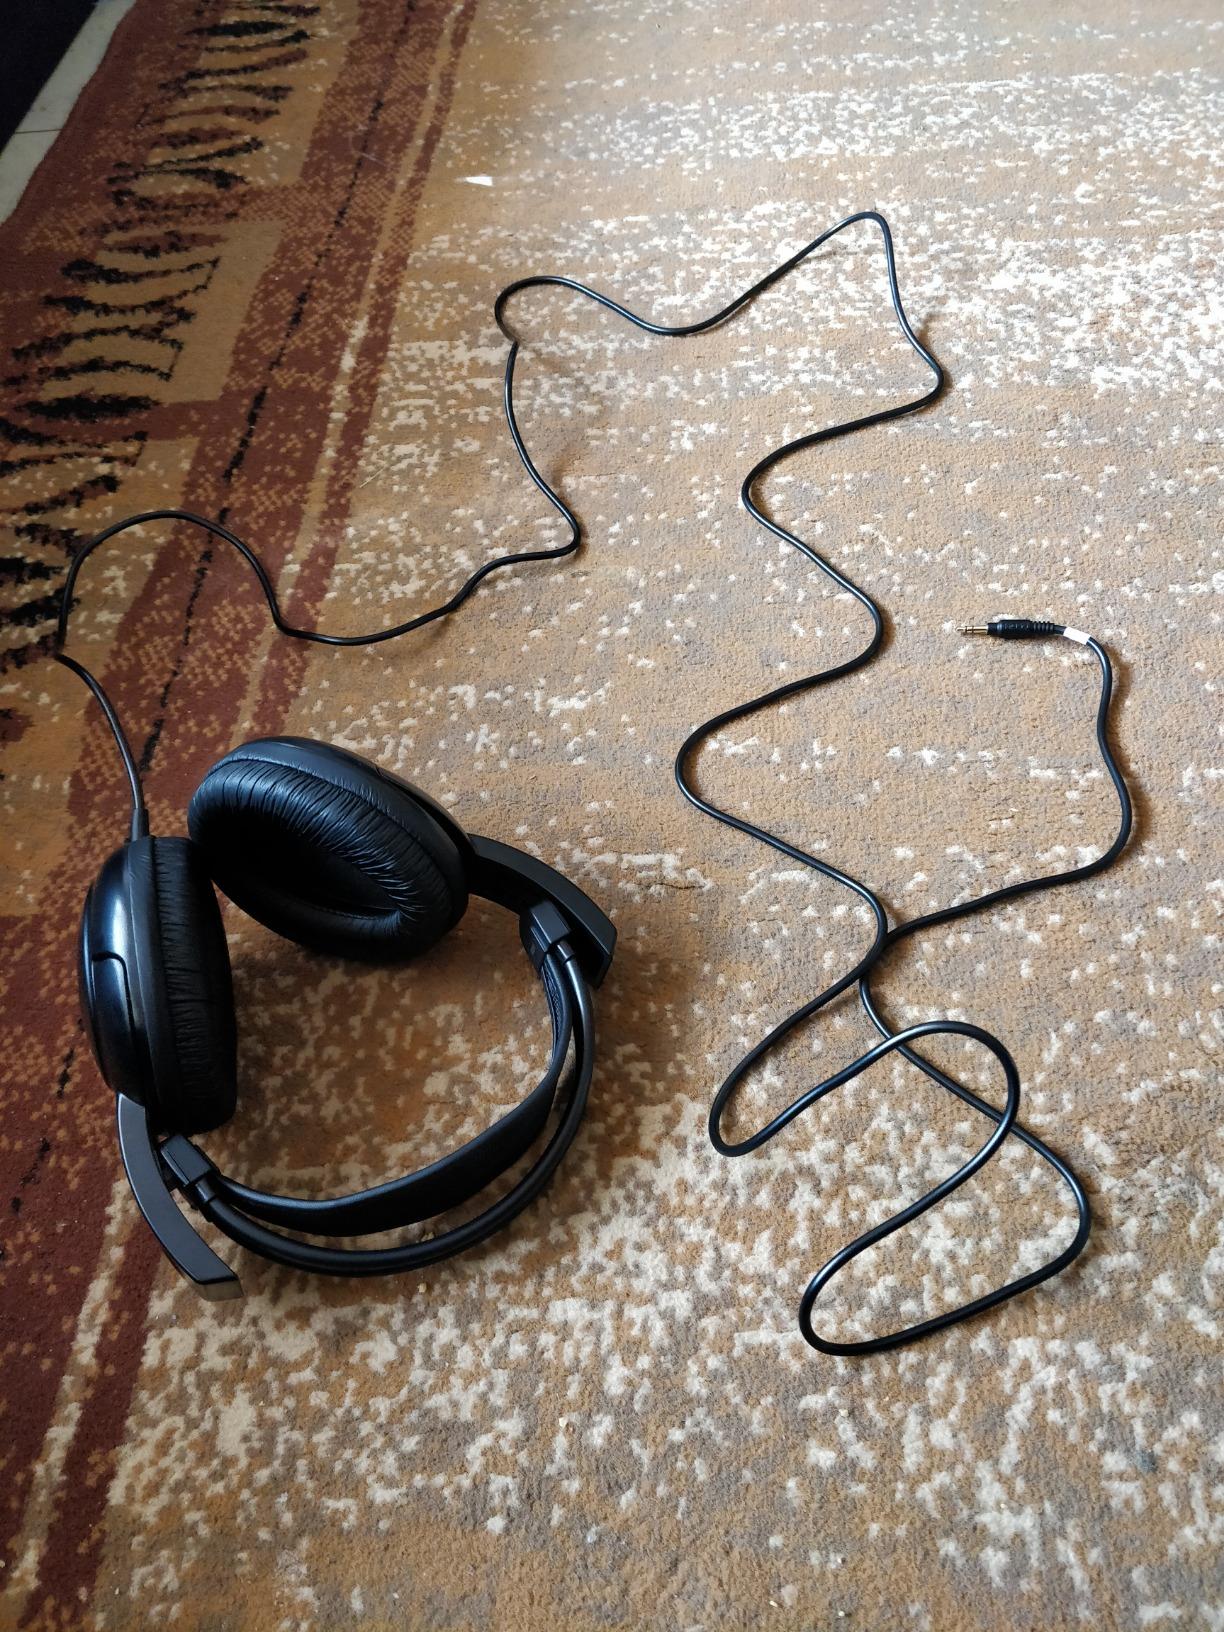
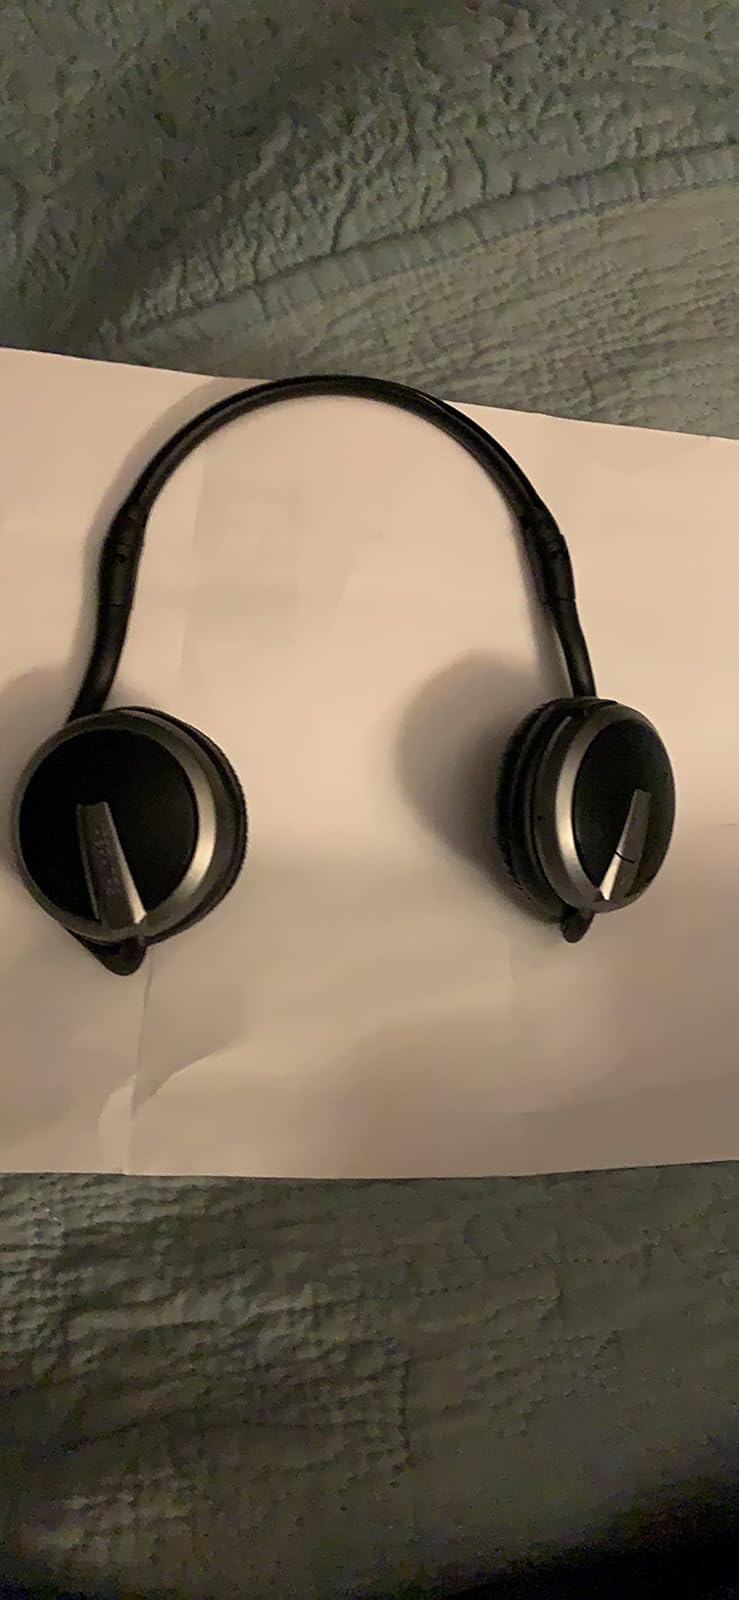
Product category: headphones
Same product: no